John Henry (Australian politician)

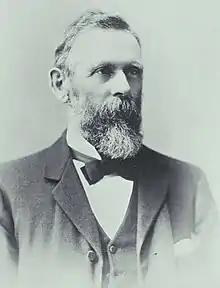
John Henry at the 1898 Australasian Federal Convention.

John Henry (1 September 1834 – 14 September 1912) was an Australian politician, member of the Tasmanian House of Assembly and Treasurer of Tasmania.